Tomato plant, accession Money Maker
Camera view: horizontal (90 deg, fisheye); turntable rotation: 270 degrees
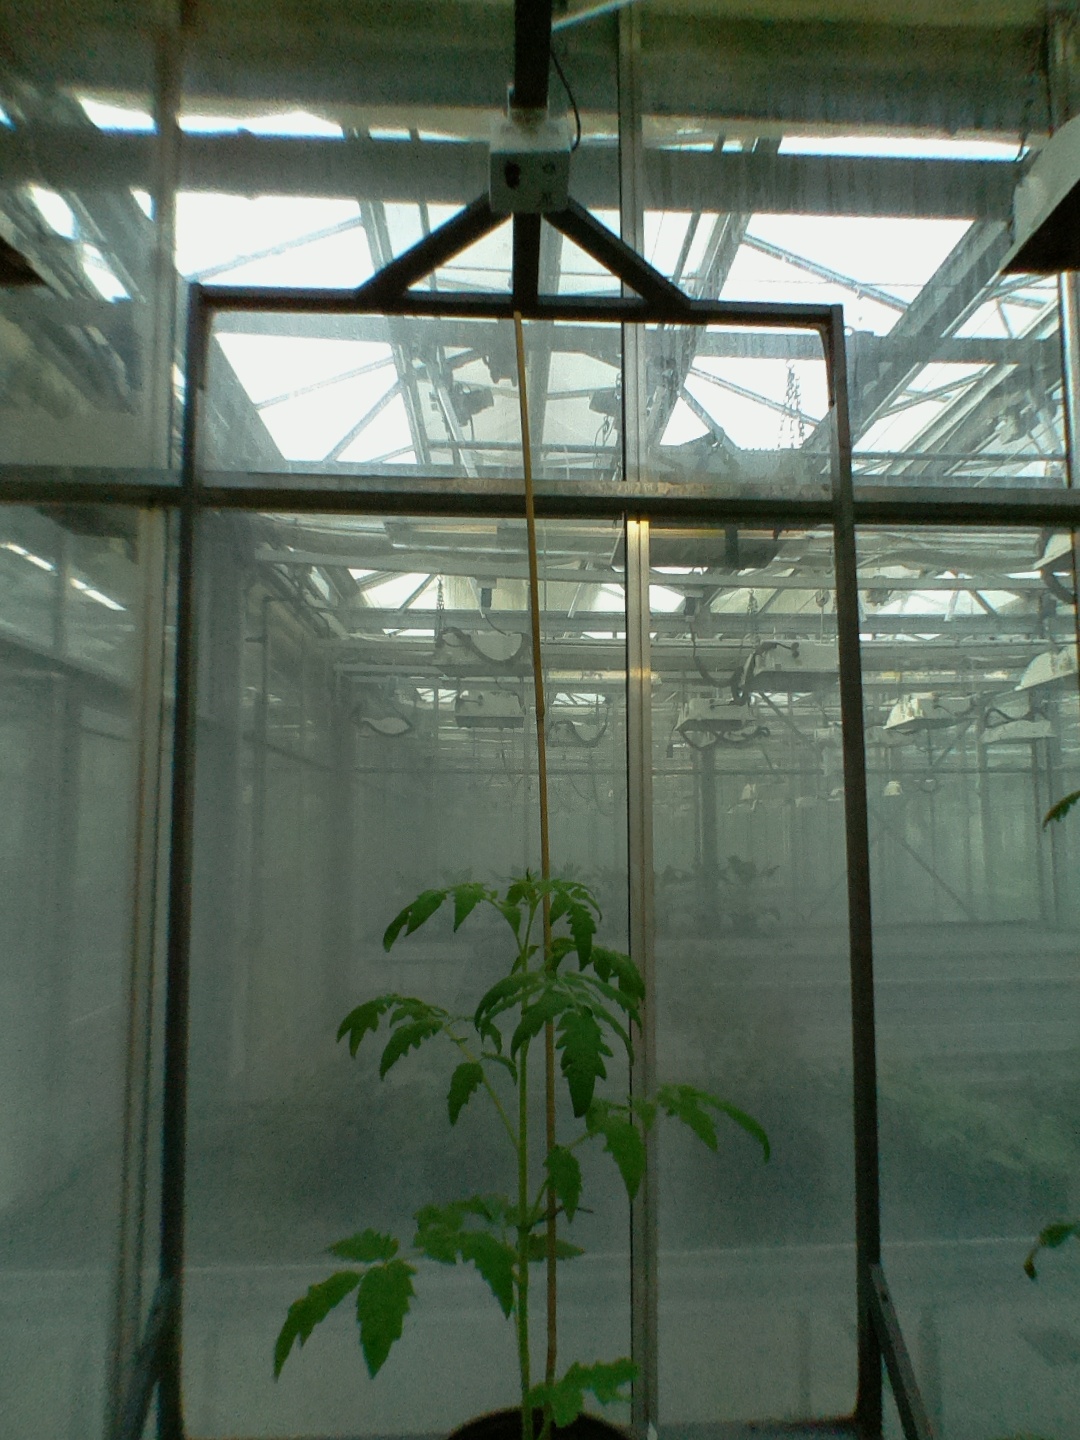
BBCH growth stage 14: 8 of true leaves visible